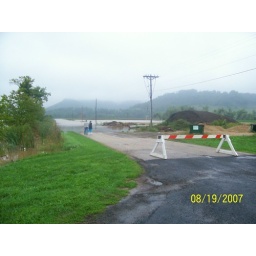
Back road by the house in town where I use to live.